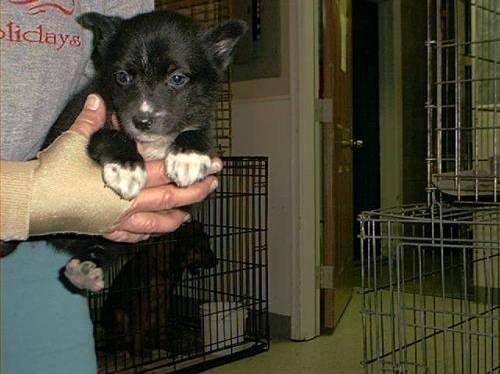
dog